Technical drawing tool

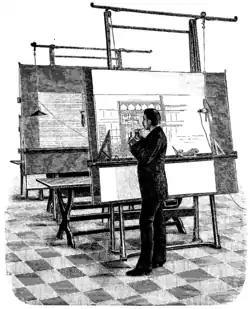
A parallel ruler-equipped drawing board. Drawing from an article published in a Norwegian technical journal "Teknisk Ukeblad" in 1893. The article dealt with a new kind of vertical drawing apparatus. The board was equipped with a lift mechanism, improving the ergonomy when doing large drawings.

In most cases, the final drawings are drawn with ink, on either plastic or tracing paper. The pen is generally a Rapidograph-type technical pen, a marker pen that draws lines of consistent width (so-called steel marker pen). The pen has an ink container which contains a metal tube, inside which is a thin metal needle or wire, the soul. Ink is absorbed between the needle and the tube wall, preventing an excessive amount of ink from being released. The needle has a weight and by waving the pen back and forth the needle is released and the ink can run. Originally, the tank was filled from an ink bottle; newer pens sometimes alternatively use ink cartridges.